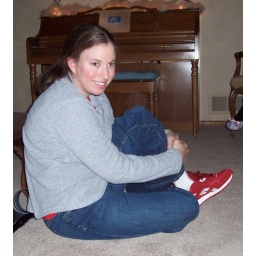
Rocking my red Reeboks on Chistmas Eve to go with the red in my shirt